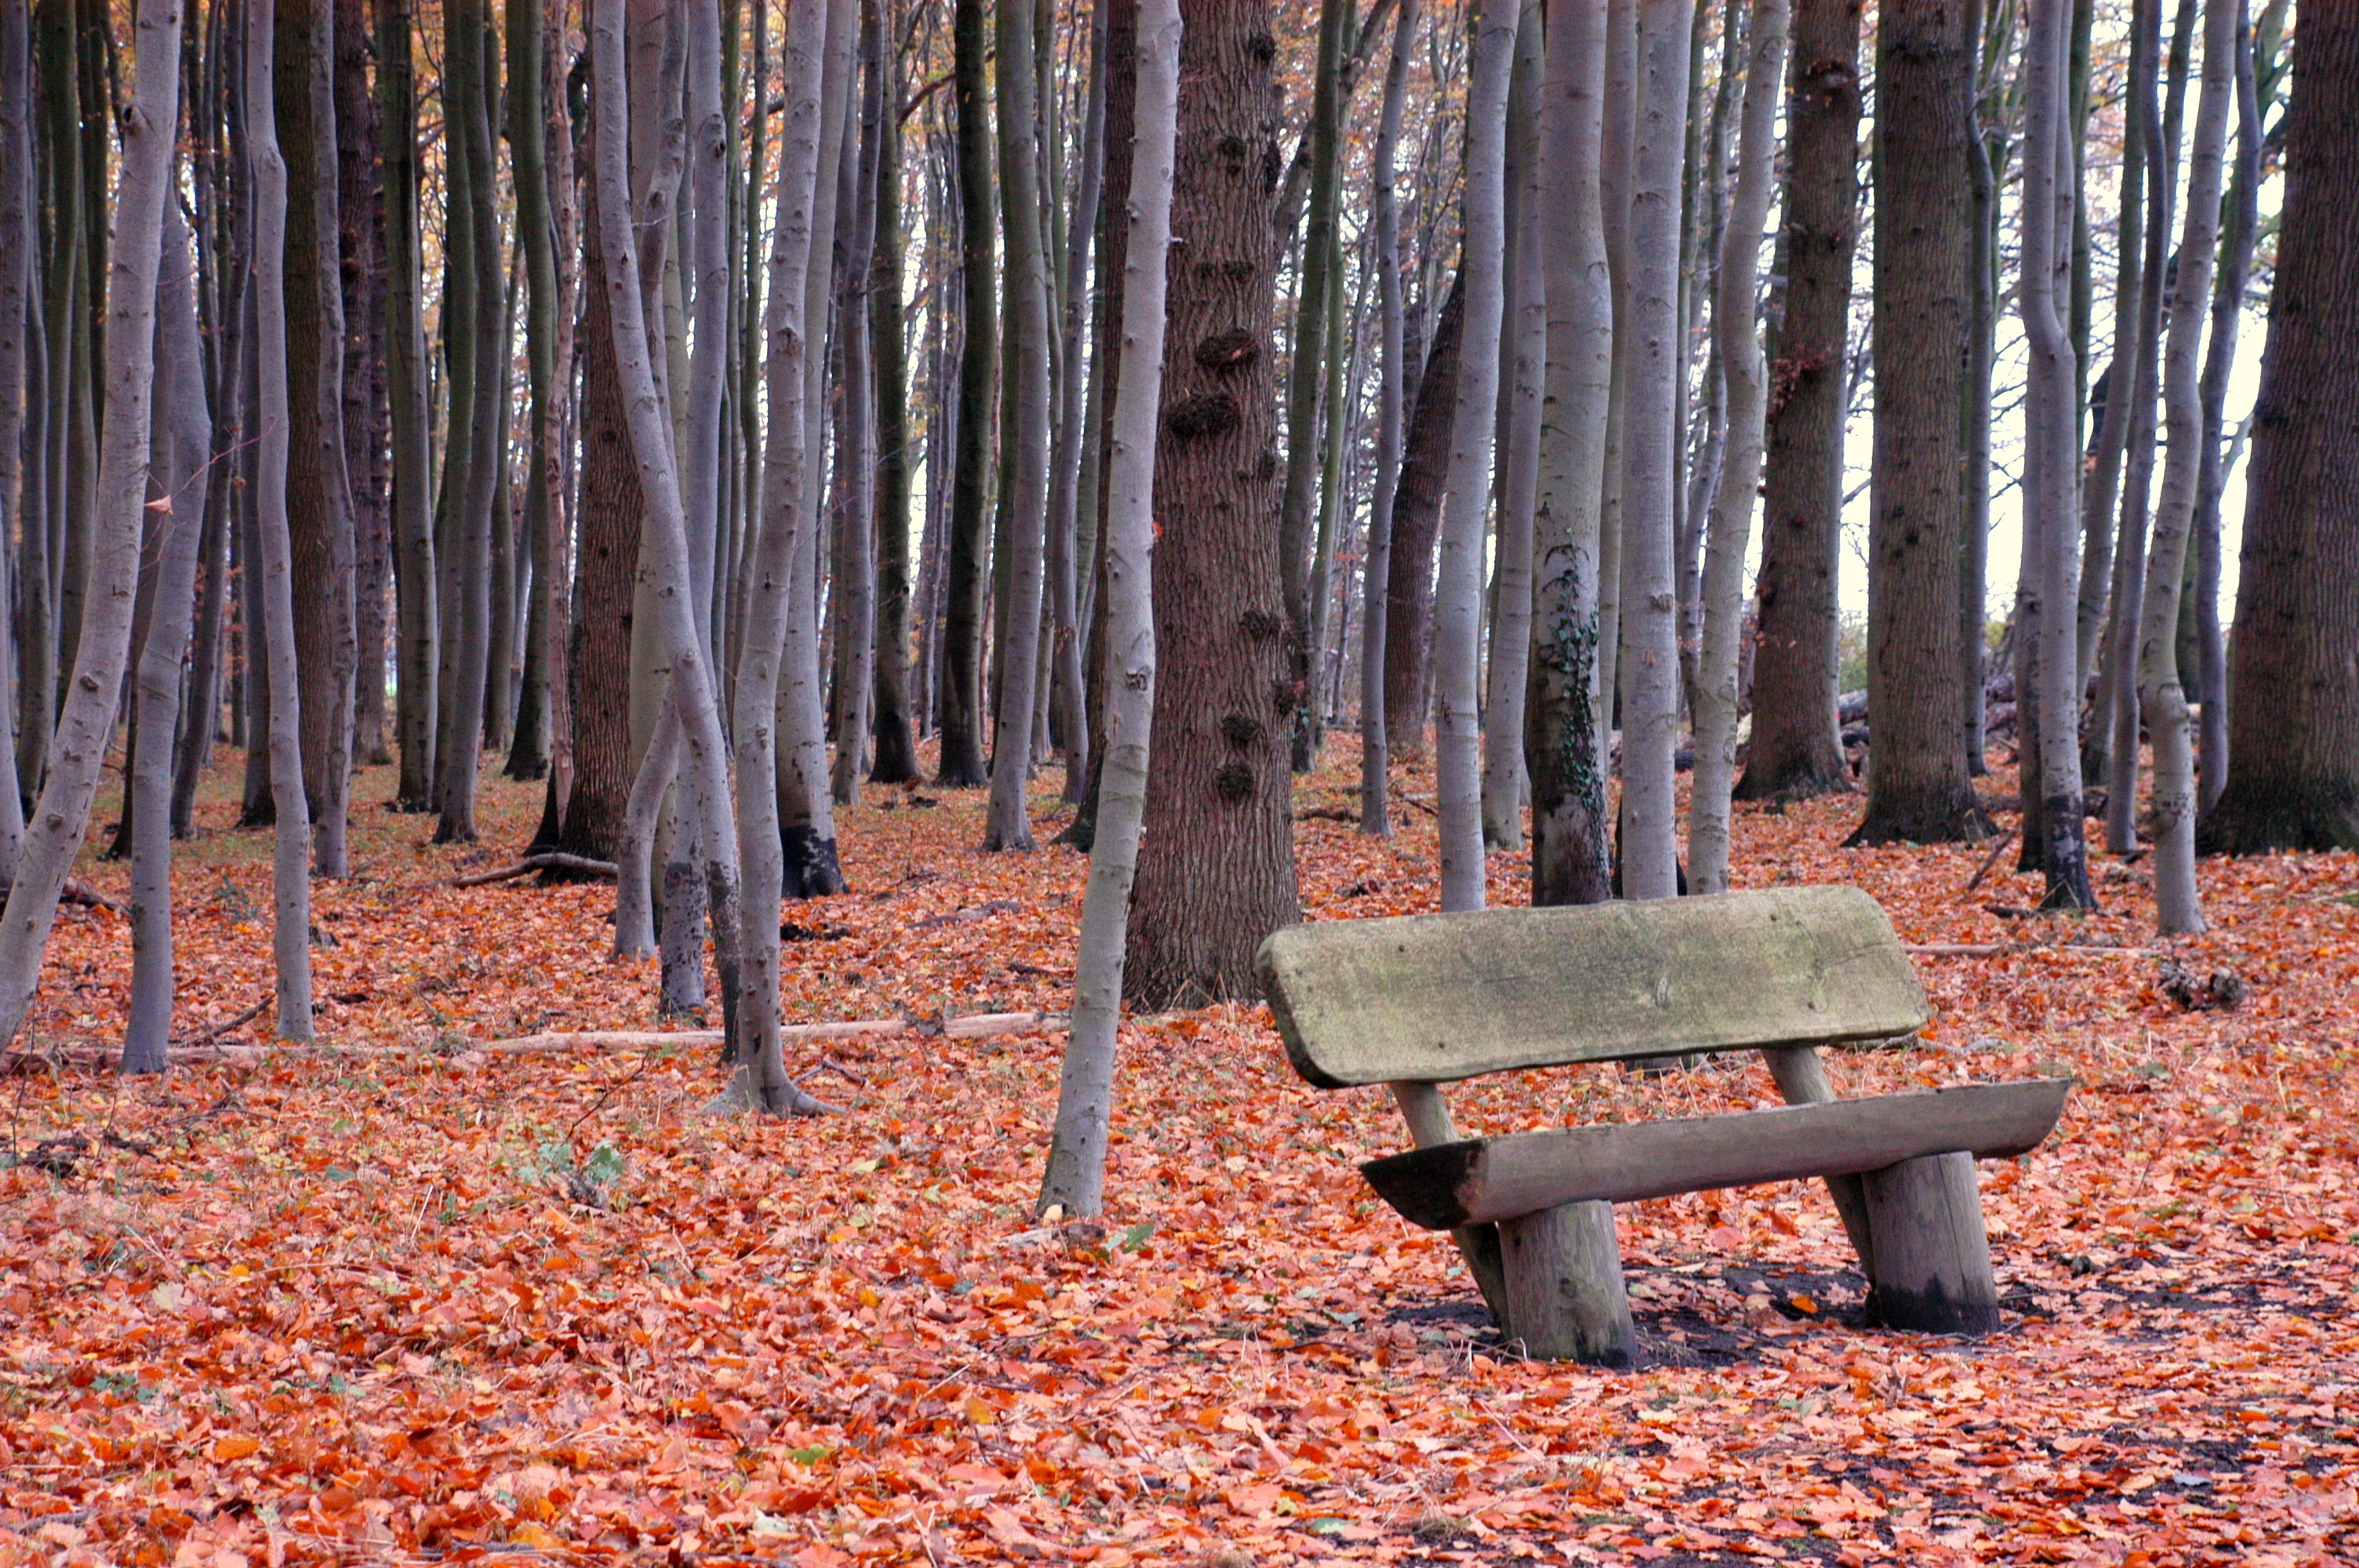
tree, nature, forest, plant, wood, bench, leaf, trunk, autumn, season, trees, wooden bench, leaves, bank, woodland, habitat, autumn forest, rest area bank, natural environment, woody plant